New Democracy (Greece)

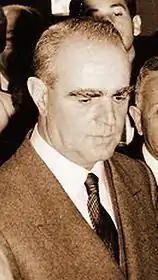
Konstantinos Karamanlis, founder of New Democracy

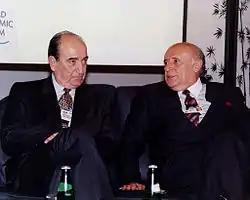
Konstantinos Mitsotakis and Süleyman Demirel (Prime Ministers of Greece and Turkey respectively) in the 1992 World Economic Forum

New Democracy was founded on 4 October 1974 by Konstantinos Karamanlis, in the beginning of the metapolitefsi era following the fall of the Greek junta. Karamanlis, who had already served as Prime Minister of Greece from 1955 to 1963, was sworn in as the first Prime Minister of the Third Hellenic Republic in a national unity government on 24 July 1974, until the first free elections of the new era. He intended New Democracy to be a more modern and progressive political party than the right-wing parties that ruled Greece before the 1967 Greek coup d'état, including his own National Radical Union (ERE). The party's ideology was defined as "radical liberalism", a term defined as "the prevalence of free market rules with the decisive intervention of the state in favour of social justice." The party was formed out of a National Radical Union core and dissident members of the pre-Junta Centre Union. It included members of both former Monarchist and Venizelist backgrounds.